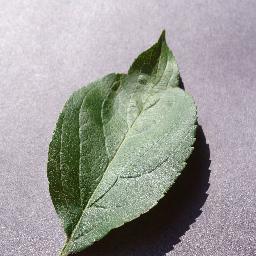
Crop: apple
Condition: healthy